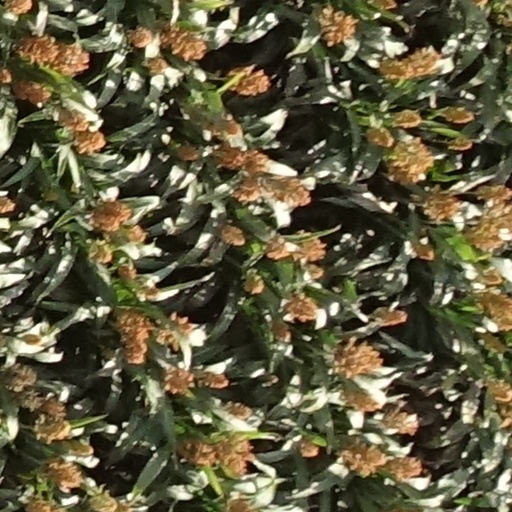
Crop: sorghum